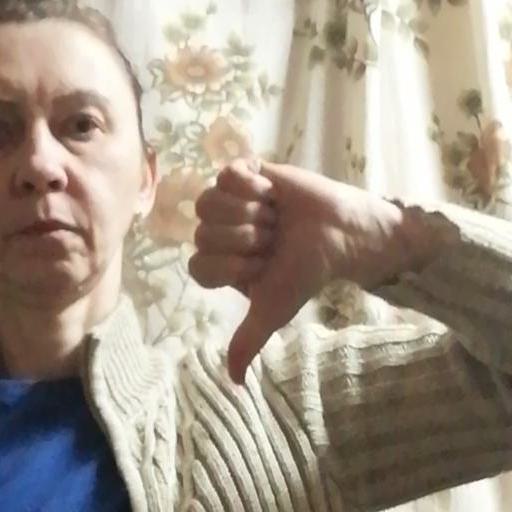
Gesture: dislike